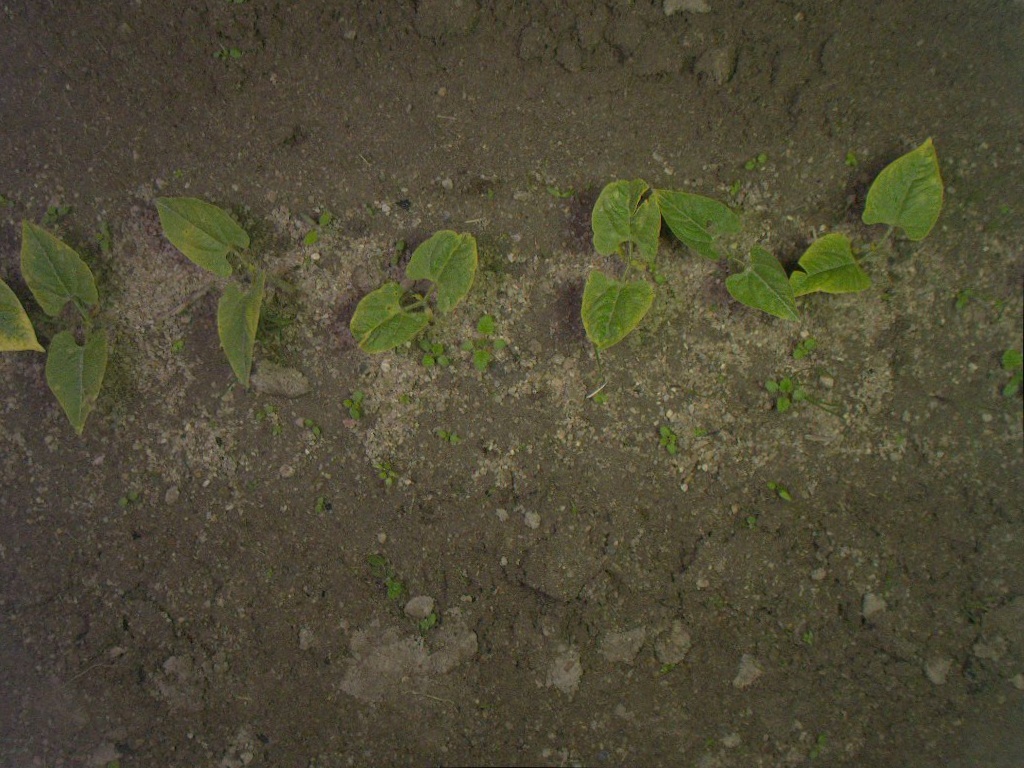
Crop: bean
Objects: bean, bean, bean, bean, bean, bean